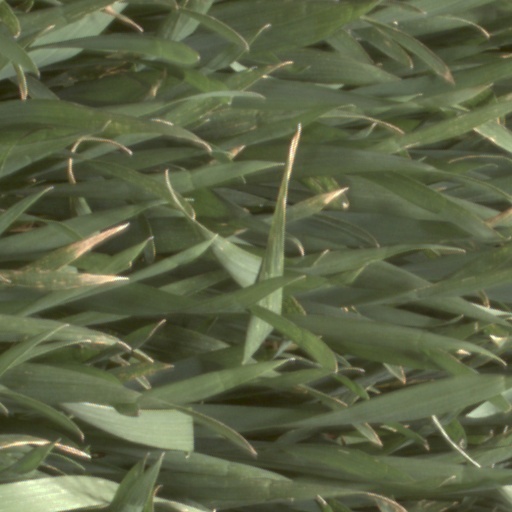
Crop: wheat